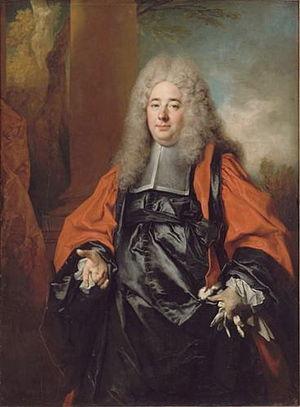
Louis-Urbain Le Peletier (1661-1730)
Cette page fournit une liste de tableaux du peintre français Nicolas de Largillierre.
Louis II Urbain Le Peletier, marquis de Rosanbo.